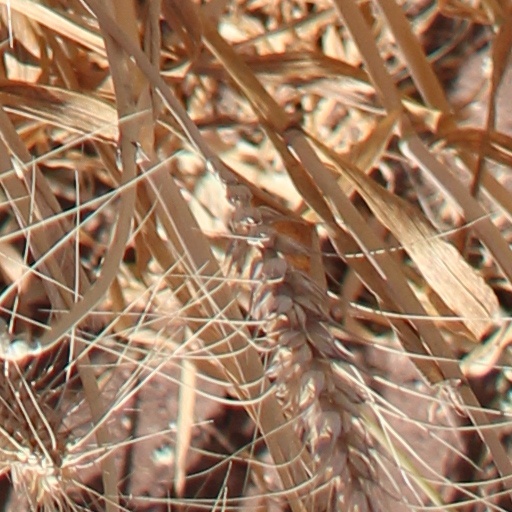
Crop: wheat